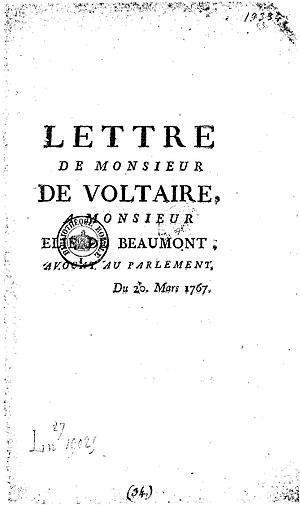
L’affaire Sirven est une affaire judiciaire qui s’est déroulée à Mazamet, en 1760, au moment même de la célèbre affaire Calas. Voltaire s’est également impliqué dans ce fait divers, qui témoignait de l’intolérance religieuse sous l’Ancien Régime, à la veille de la Révolution française.